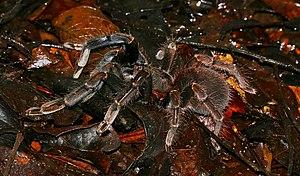
Ephebopus rufescens est une espèce d'araignées mygalomorphes de la famille des Theraphosidae.